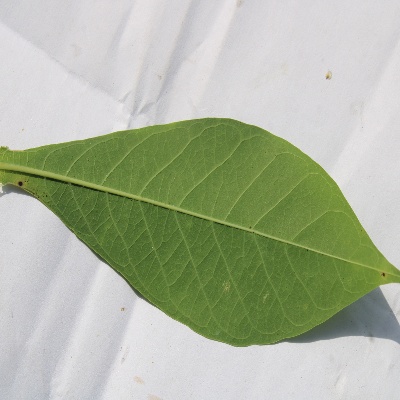
Crop: Cassava
Condition: healthy